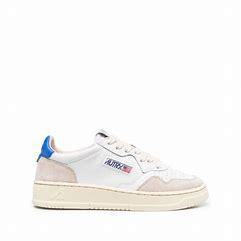
Brand: Autry
Model: Action Shoes Autry Action Medalist 1 Mid